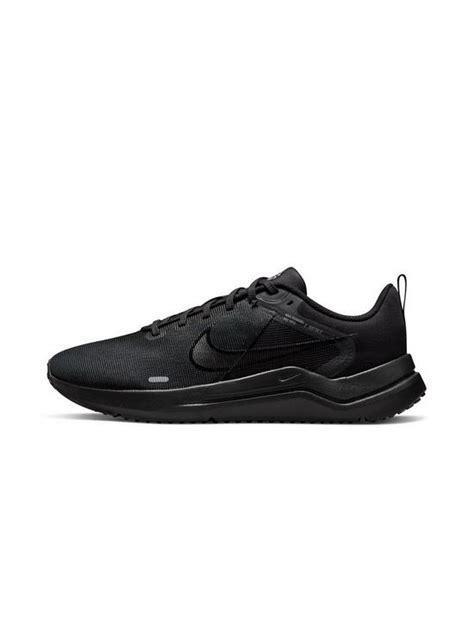
Brand: Nike
Model: Downshifter 12